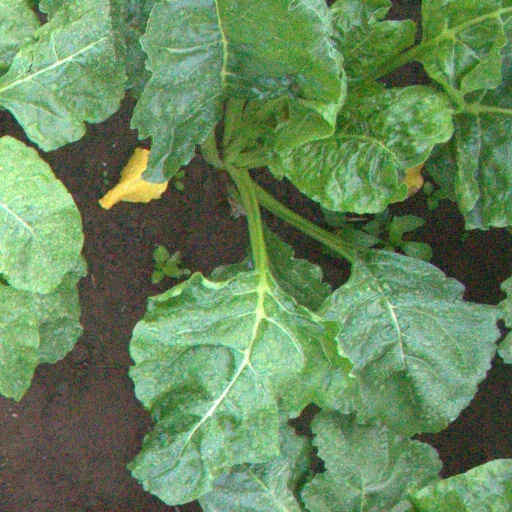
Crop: sugar beet